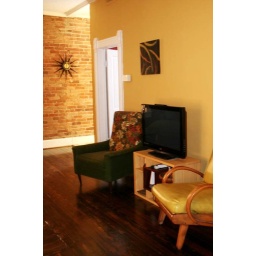
The green chair spotted on the sidewalk by a vintage furniture shop.